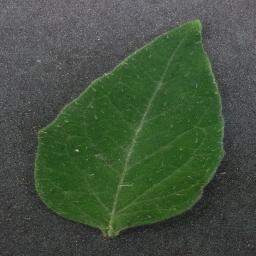
Label: Tomato___healthy